Describe the emotion expressed in this image:  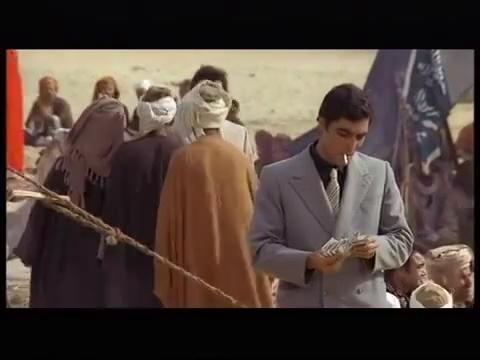
This person displays Suffering, valence and arousal with low intensity.